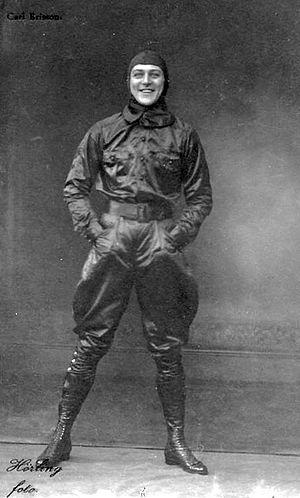
Carl Brisson est un acteur et chanteur danois.